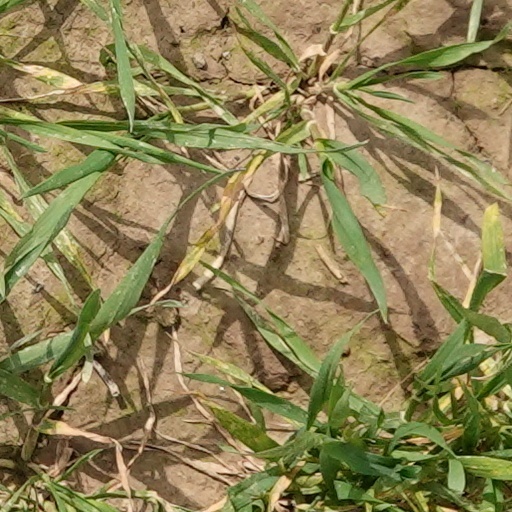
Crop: wheat